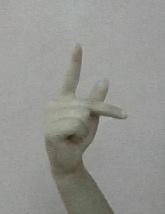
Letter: dha